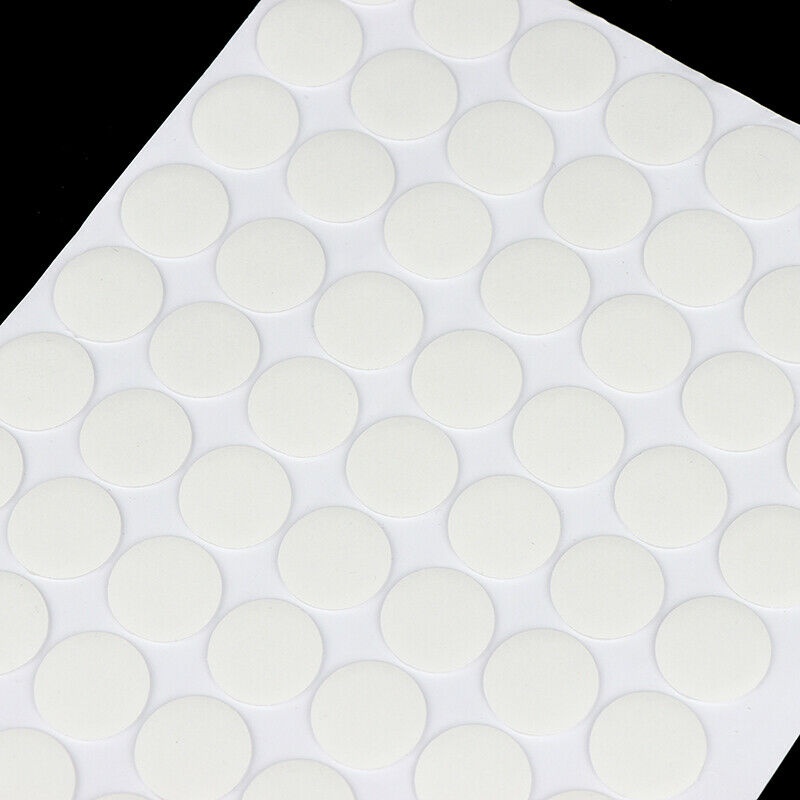
20mm Foam Adhesive Candle Wick Stickers Wick Heat Resist Candle Making Su.l8
ITEM NAME:20mm Foam Adhesive Candle Wick Stickers Wick Heat Resist Candle Making Su.l8 Description&Preview.Center the wick in the container and press it firmly to bottom. Pour wax into container. The wick will stay in place. - Wick stickers are a double sided glue like disc that can be placed on the end of a wick.
Brand: O2INEW
Category: Arts & Entertainment > Hobbies & Creative Arts > Arts & Crafts > Art & Crafting Materials > Wicks